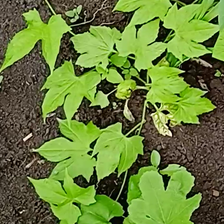
Weed species: Obscure_morning _glory(Ipomoea obscura)